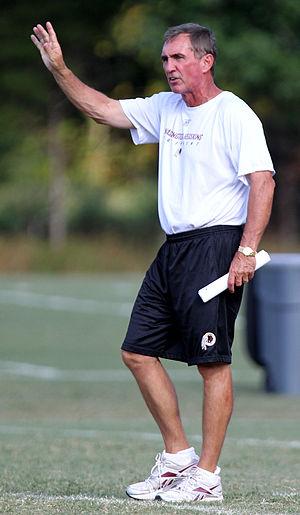
Michael Edward Shanahan est un entraîneur de football américain. Il a été l'entraîneur-chef des Broncos de Denver de 1995 à 2008 avec qui il a remporté deux Super Bowls consécutifs en 1998 et 1999. En 2010, Shanahan reprend du service et devient l'entraineur des Washington Redskins.